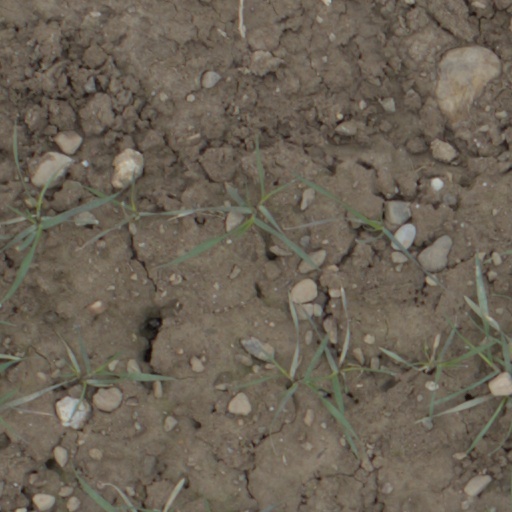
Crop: wheat